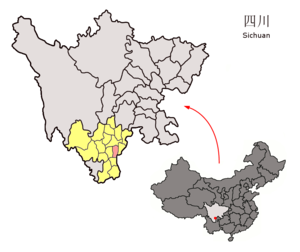
Le xian de Butuo est un district administratif de la province du Sichuan en Chine. Il est placé sous la juridiction de la préfecture autonome yi de Liangshan.